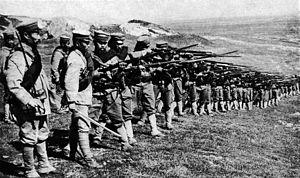
L'historiographie de la Première Guerre mondiale propose une analyse de la manière dont la Grande Guerre a été perçue et étudiée par les historiens. Elle entend montrer l'évolution de leur approche de ce sujet en la replaçant dans le contexte politique, social, culturel, technologique et institutionnel au sein duquel l'histoire de la Première Guerre mondiale se déploie.